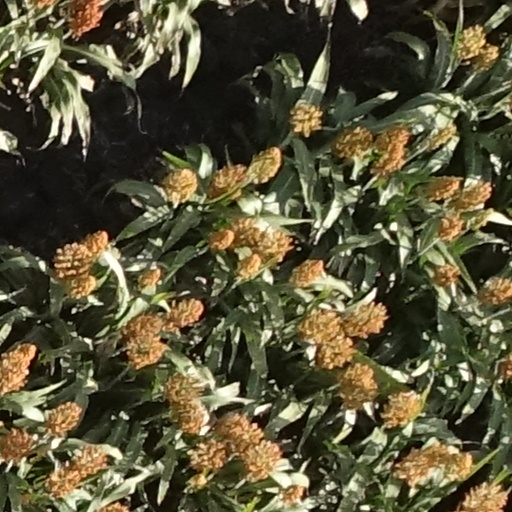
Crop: sorghum